Answer in natural language. How many Paintings are visible in the scene? Choose between the following options: 4, 5, 1, 6 or 1
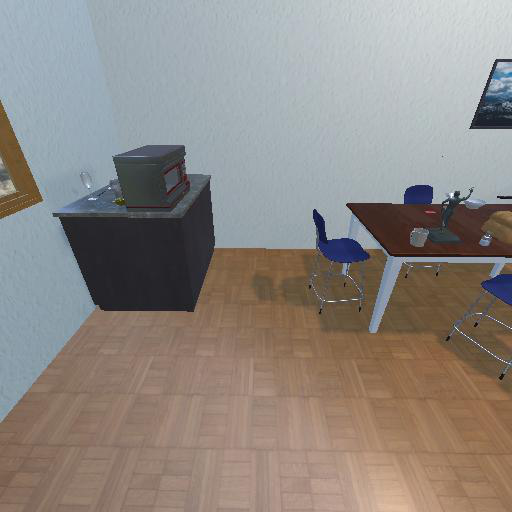
<answer>1</answer>